Phu Ruea National Park

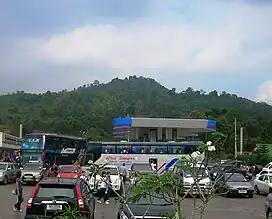
South side of Phu Ruea

Phu Ruea National Park is west of Loei town in Nong Bua Sub-district, Phu Ruea District and also Tha Li District. The park's area is 75,525 rai ~ .